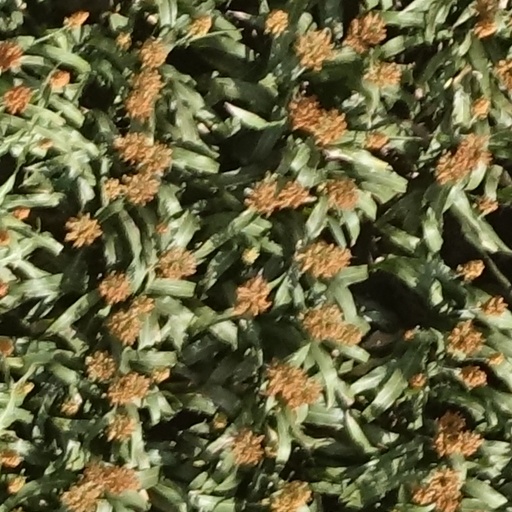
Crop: sorghum